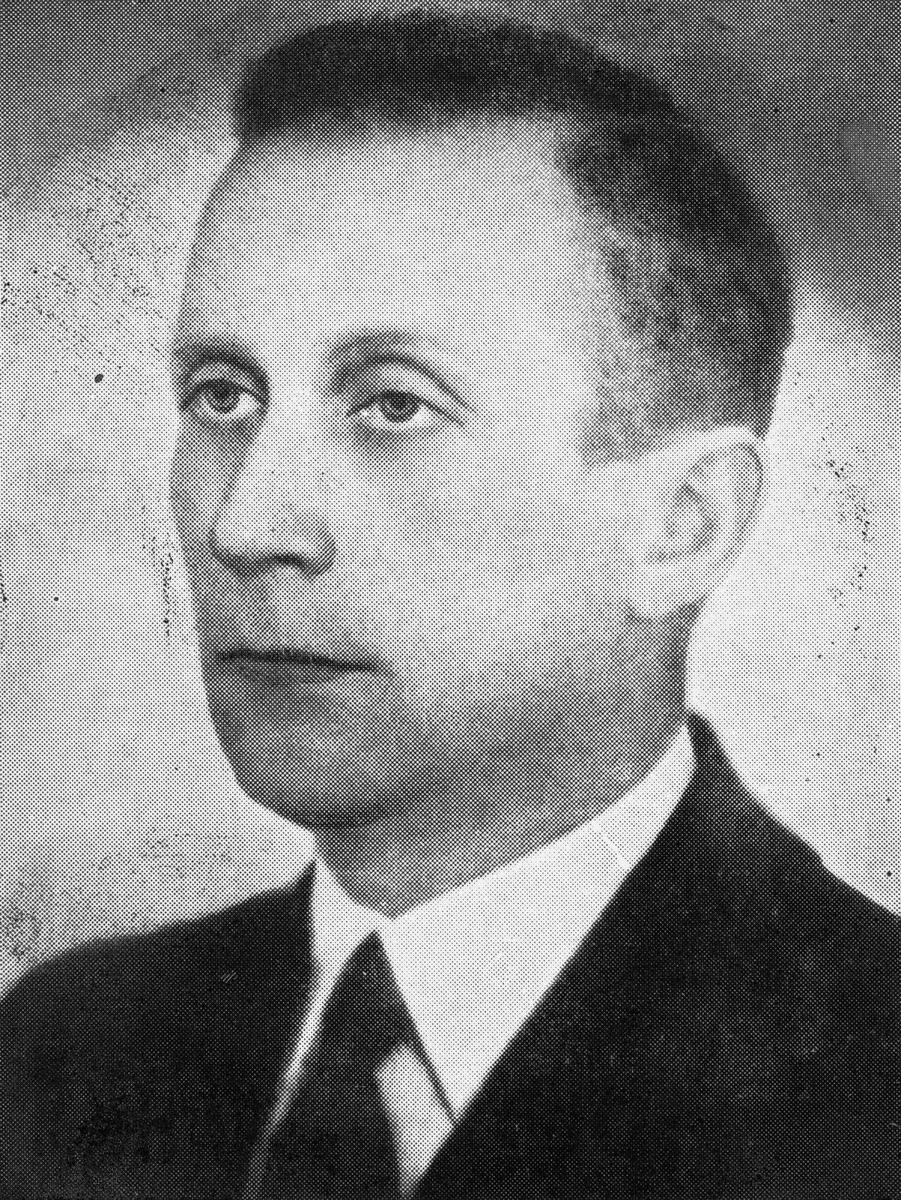
Agronomi Eero J. Korpela, Maataloustuottajain Keskusliiton MTK:n toiminnanjohtaja vuodesta 1943.
Eero J. Korpela, the executive director of MTK, the Central Union of Agricultural Producers and Forest Owners in Finland, from 1943.
sisällön kuvaus: Agronomi Eero J. Korpela oli Maataloustuottajain Keskusliiton MTK:n tutkimusosaston hoitaja 1930 - 1941 ja toiminnanjohtaja vuodesta 1943. Hän oli myös sanomalehti Maaseudun Tulevaisuuden johtokunnan jäsen vuodesta 1943. Kohopainossa tehty vedos kuvalaatasta. content description: Eero J. Korpela was the administrator 1930 - 1941 of the research department of MTK, the Central Union of Agricultural Producers and Forest Owners in Finland,  and the executive director from 1943. He was a member of the board of directors of Maaseudun Tulevaisuus, a Finnish newspaper, from 1943. A print made by letterpress printing from a metal printing plate.
Vuosi: 1900
Paikka: , Suomi, Suomi
Aiheet: Korpela, Eero Johannes; MTK; Maataloustuottajain Keskusliitto; sanomalehti Maaseudun Tulevaisuus; painaminen; kemigrafia; painolaatat; kuvalaatat; autotypiat; rasterilaatat; kuvanvalmistus; painokuvat; painolaatta; kuvalaatta; graafinen ala; graafinen teollisuus; henkilöt; kasvokuva; kirjapainoala; kirjapainotaito; kirjapainotekniikka; kohopaino; painomenetelmät; painotekniikka; painotuotteet; sanomalehdet; valokuvat; yksin; The Central Union of Agricultural Producers and Forest Owners; Maaseudun Tulevaisuus newspaper; printing; relief printing; typographic printing; letterpress printing; chemigraphy; metal printing plates; engravings; engraved plates; photoengravings; etchings; photo-etched plates; cuts; blocks; halftones; illustration technology; newspaper illustrations; images; prints; impressions; photograps; persons